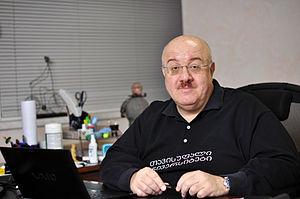
Kakha Avtandilovitch Bendoukidze ou plus souvent Kakha Bendoukidze, né le 20 avril 1956 à Tbilisi en URSS et mort le 13 novembre 2014 à Londres, est un homme d'affaires d'origine géorgienne, oligarque russe, ayant acquis la nationalité géorgienne en 2004. C'est aussi un ancien politicien géorgien